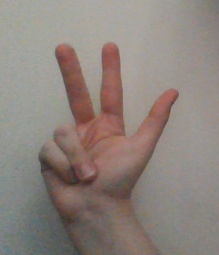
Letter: al